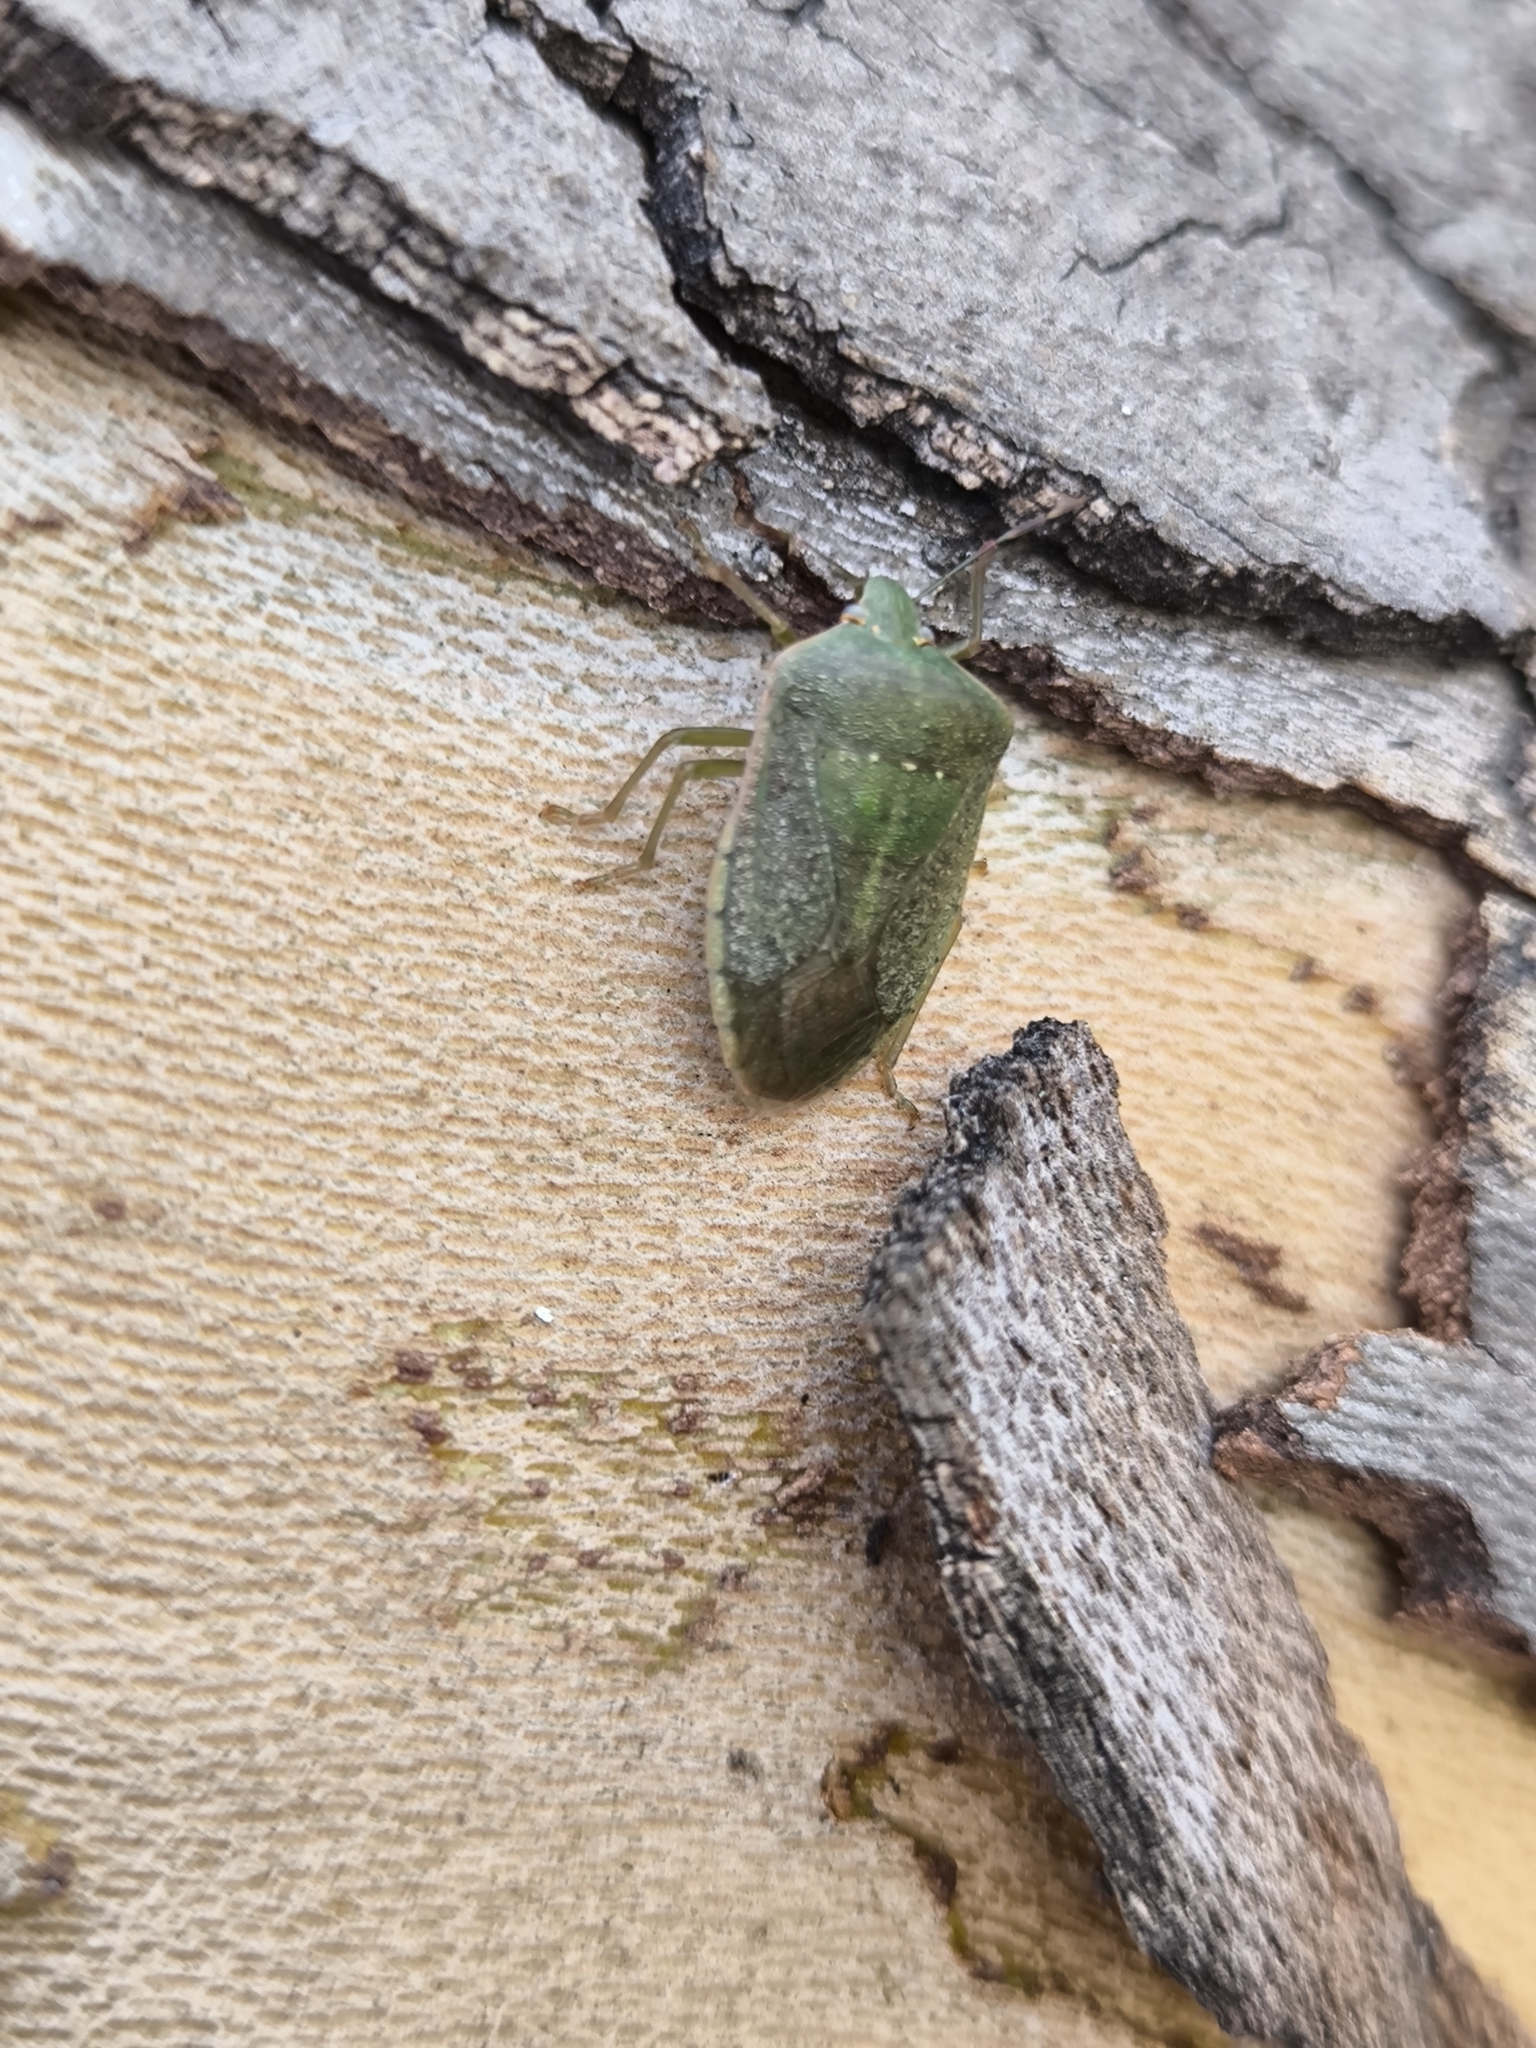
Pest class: stink_bug